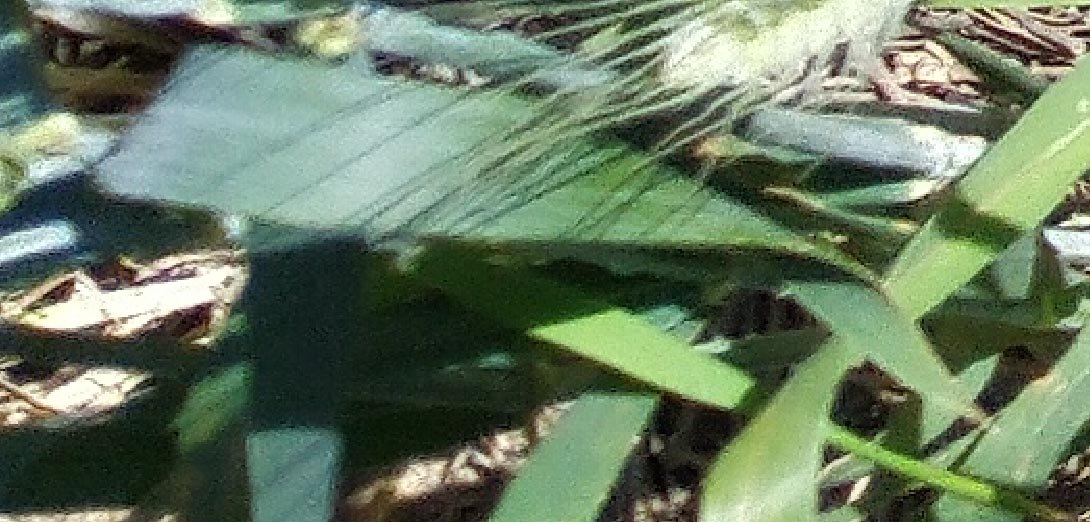
Label: Wheat___Healthy